Describe the emotion expressed in this image:  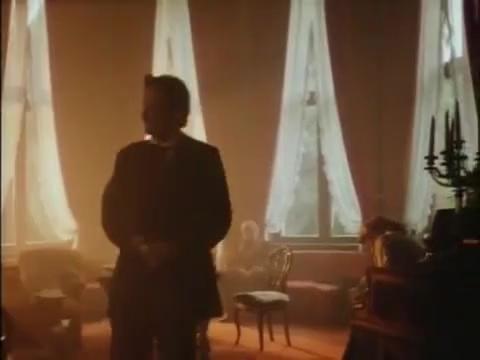
This person displays Suffering, valence and arousal with low intensity.